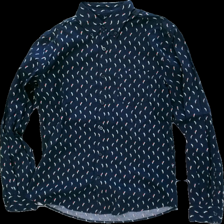
View: front
Type: Shirt
Category: Men
Brand: Dressman
Colors: Multicolor, Blue, Red, Yellow
Material: 100% cotton
Pattern: Animal print
Cut: Tight
Size: M
Season: All
Price range: 50-100
Recommended usage: Reuse